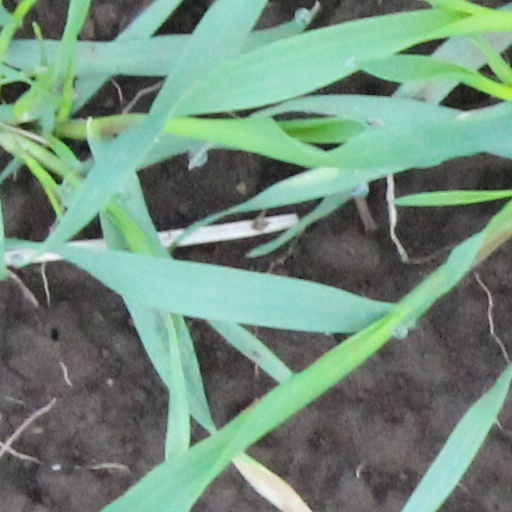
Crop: wheat